Tommy Loughran

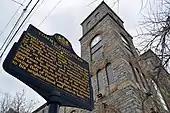
Historical Marker, 2400 S. 17th St. Philadelphia PA

On August 22, 1957, he refereed Floyd Patterson's defense of his heavyweight title vs. 1956 Olympic gold medalist Pete Rademacher, at Sick's Stadium, Seattle. The fight was notable in that Rademacher was the first and only fighter to challenge for the heavyweight crown in his professional debut. There were several knockdowns in the fight; Tommy counted out the challenger at 2:57 of the 6th round.